Metered-dose inhaler

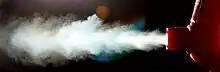
Metered-dose Inhaler

A metered-dose inhaler (MDI) is a device that delivers a specific amount of medication to the lungs in the form of a short burst of aerosolized medicine that is usually self-administered by the patient via inhalation. It is the most commonly used delivery system for treating asthma, chronic obstructive pulmonary disease (COPD) and other respiratory diseases. The medication in a metered dose inhaler is most commonly a bronchodilator, corticosteroid or a combination of both for treating asthma and COPD. Other medications less commonly used but also administered by MDI are mast cell stabilizers, such as cromoglicate or nedocromil.